Lingodbhava

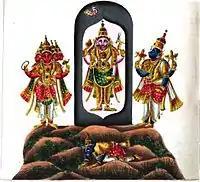
Picture depicting the legend

In a Shaiva legend, the deities Vishnu and Brahma once engaged in a debate regarding their superiority. To resolve the debate, Shiva appeared as a massive pillar of light, and challenged them to find his source. Brahma took the form of a gander, and flew to the sky to see the top of the flame, while Vishnu became the boar Varaha, and sought its base. This scene is called the Lingodbhava and is represented in the western wall at the sanctum of many Shiva temples. Neither Brahma nor Vishnu could find the source, and while Vishnu conceded his defeat, Brahma lied and said he had found the pinnacle. Angered by the latter's dishonesty, Shiva took the form of Bhairava and decapitated one of the five heads of Brahma. Furthermore, in punishment, Shiva ordained that Brahma would never have temples on earth for his worship. As Shiva cut off Brahma's fifth head, he had committed the sin of "brahmahatyāpāpa" (murder of a Brahmin or an equivalent crime) and had to roam the three worlds as Bhikshatana, a naked beggar, to get absolved of his sin. This sin is finally absolved at Varanasi on the banks of the Ganga river. The legend is detailed in the "Vishnu Purana".